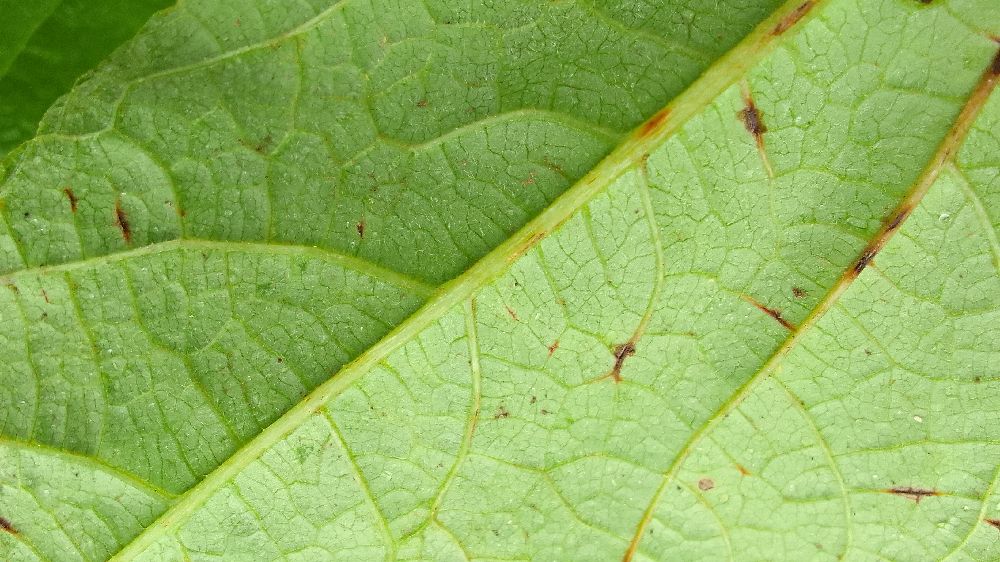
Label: anthracnose